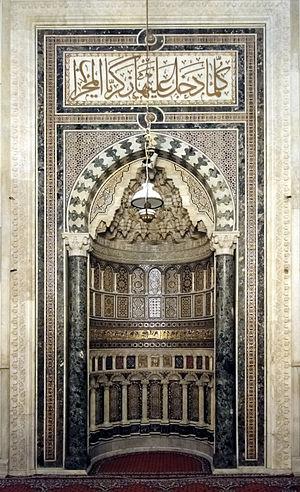
Mihrab principal de la Grande mosquée des Omeyyades, Damas, Syrie
La Grande Mosquée des Omeyyades de Damas, construite entre 706 et 715, est un édifice religieux musulman bâti par le calife omeyyade Al Walid Iᵉʳ